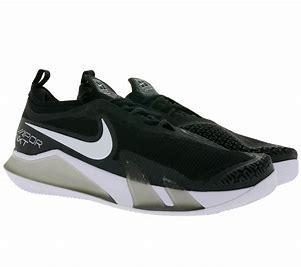
Brand: Nike
Model: Court React Vapor NXT